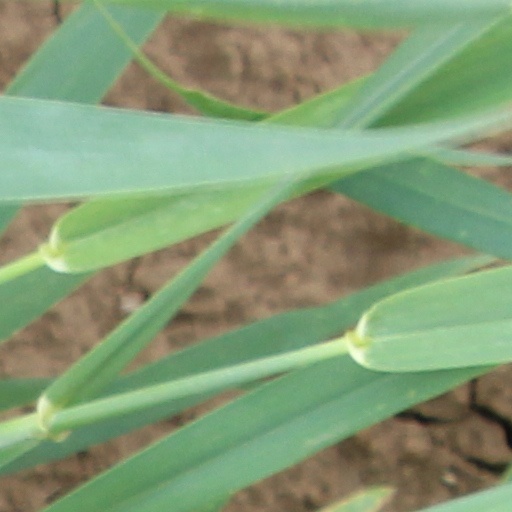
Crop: wheat